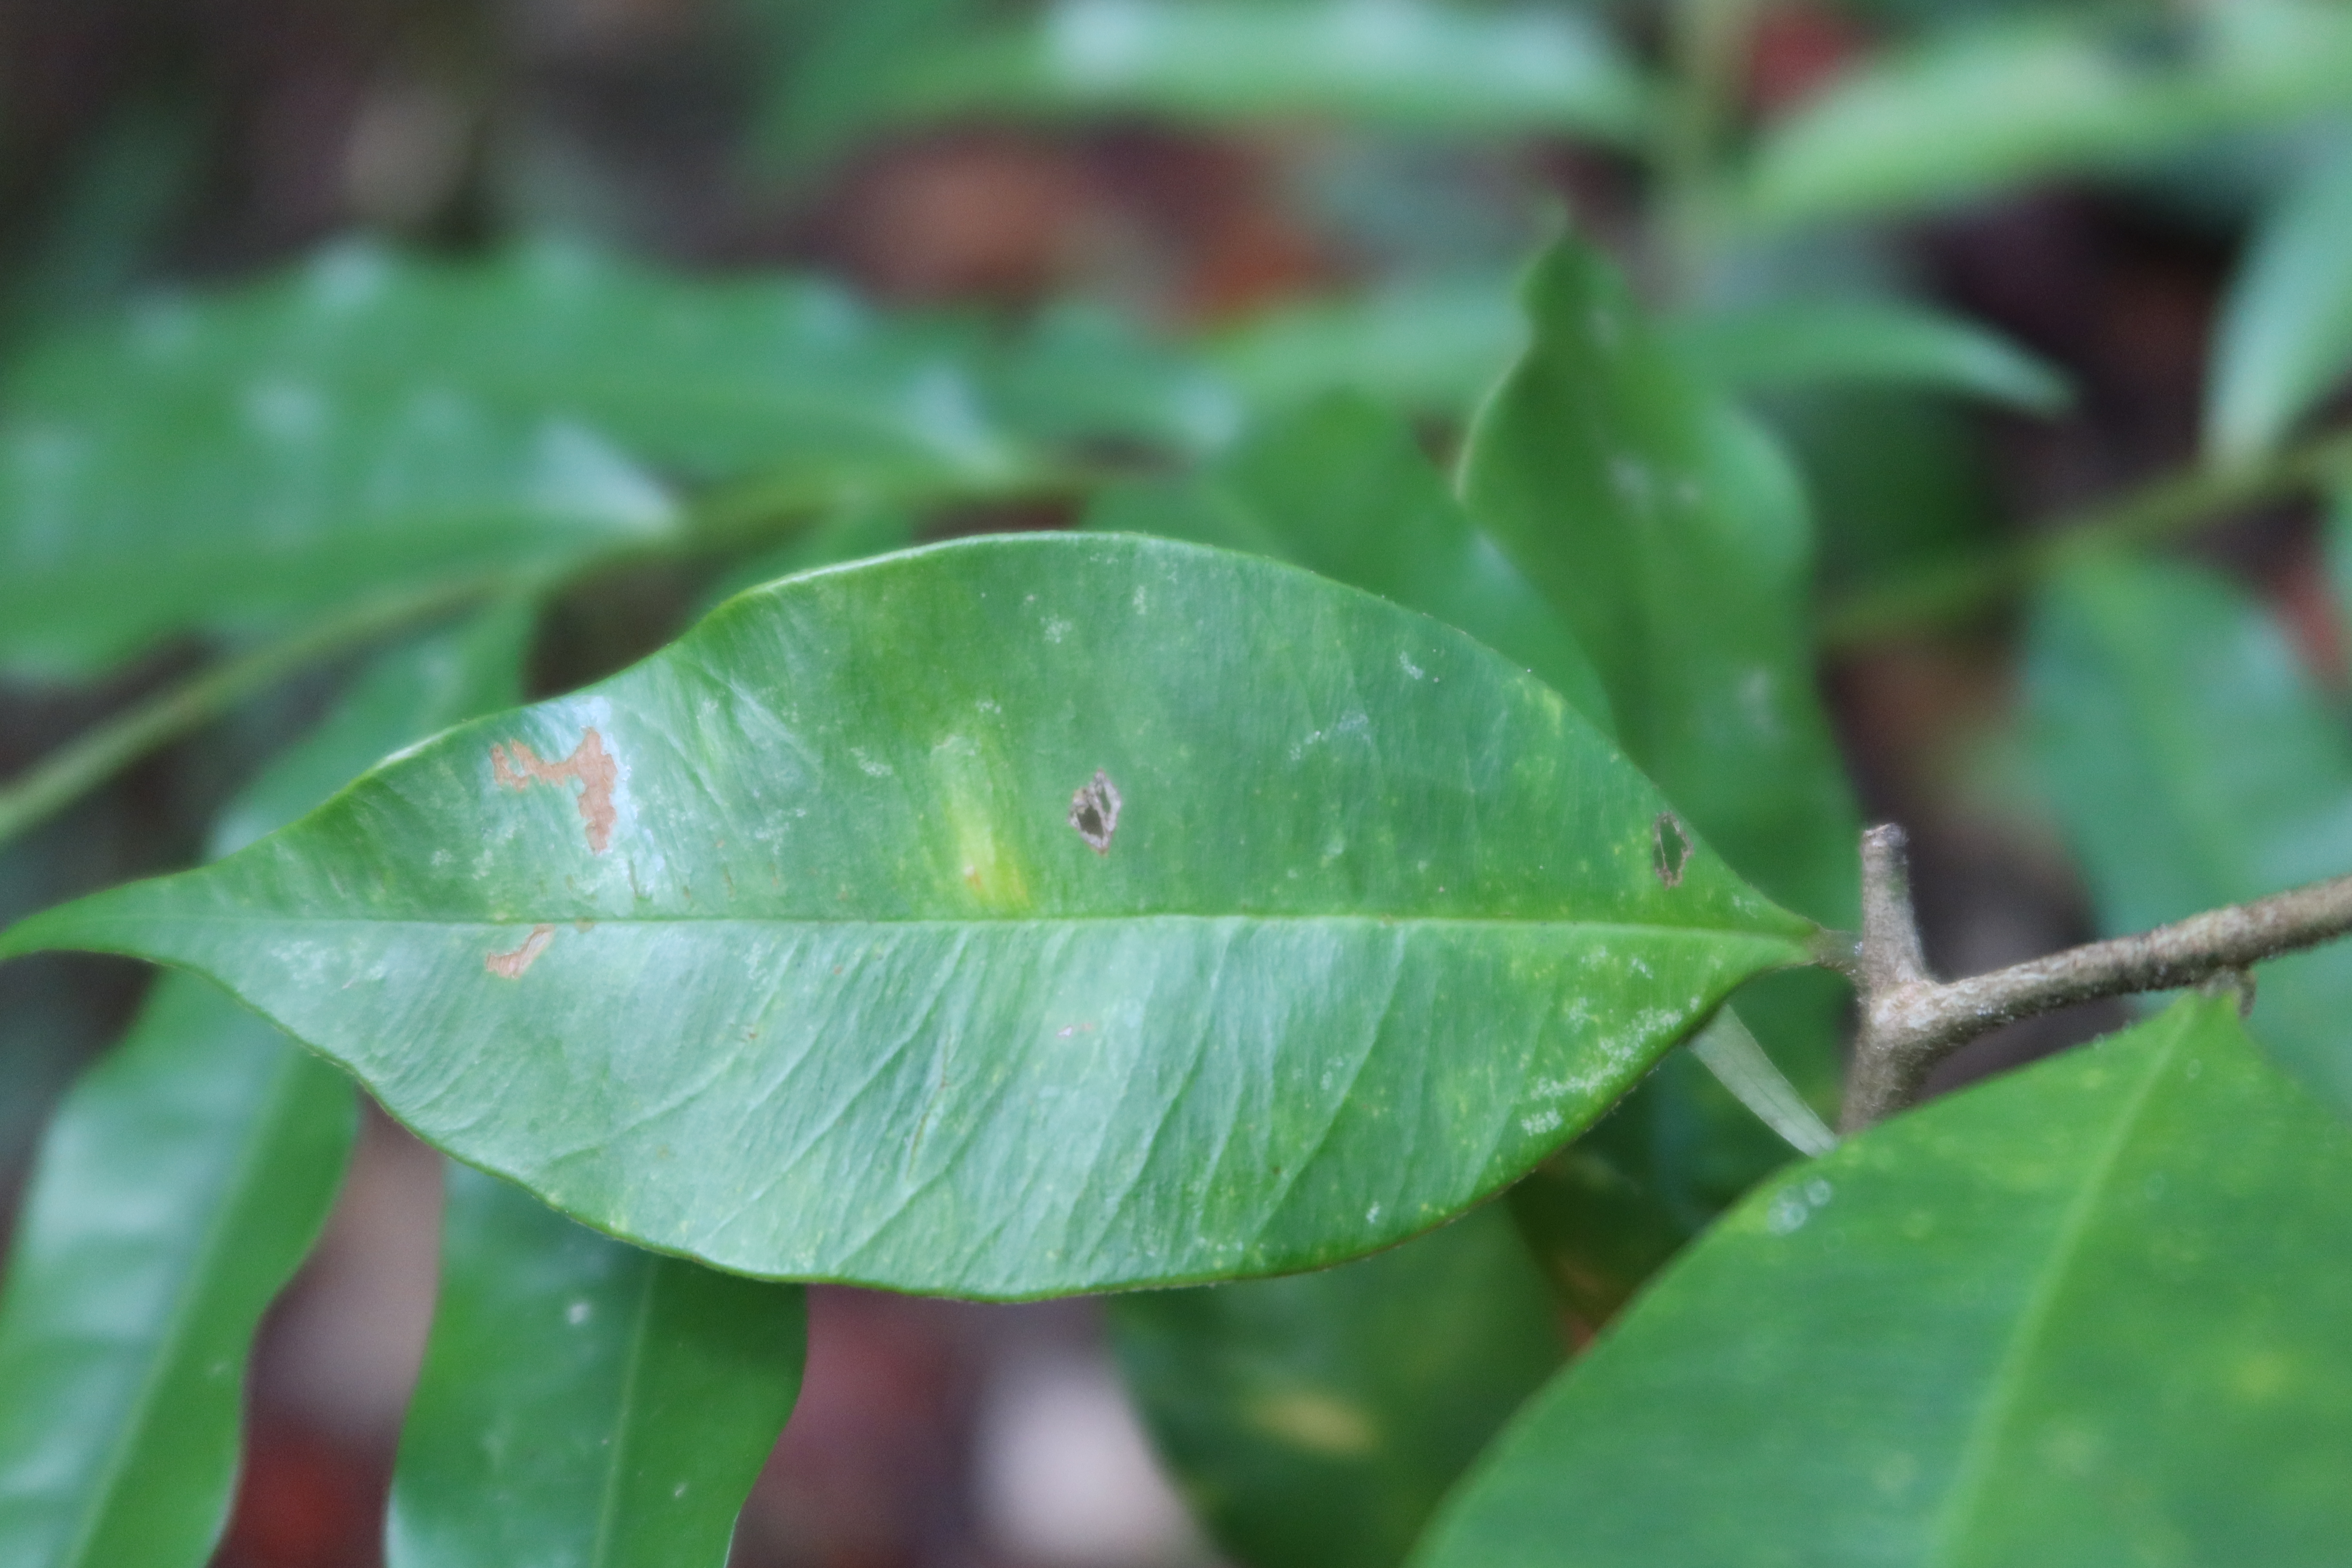
Label: Brown spots